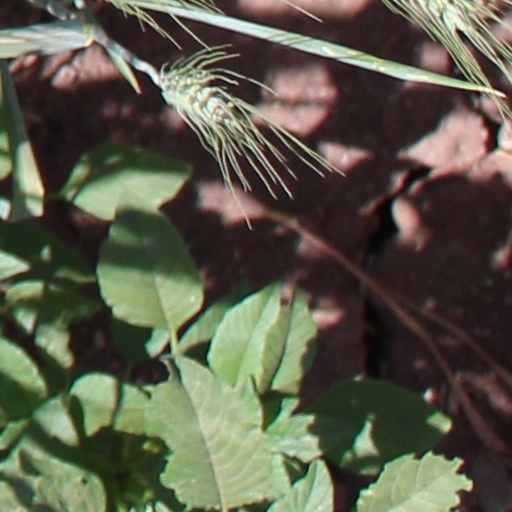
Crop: wheat